Roman Polanski: Wanted and Desired

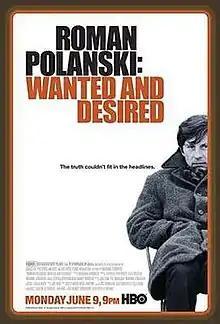
Promotional poster

Roman Polanski: Wanted and Desired is a 2008 documentary film directed by Marina Zenovich. It concerns film director Roman Polanski and his sexual abuse case.